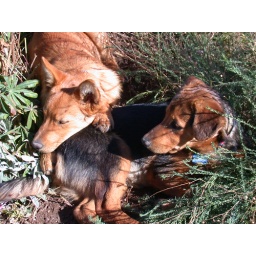
murphy and maggie in flower bed 1